Santa Fe Railway Water Tank

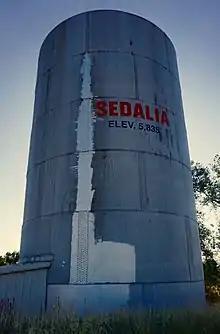
Tank in 2019

It is a cylindrical water tank in diameter, tall, with capacity of , upon a slag foundation, built in 1906. Per its NRHP nomination, it was installed by the Denver and Santa Fe Railway Company, a subsidiary of the Atchison, Topeka and Santa Fe Railway (AT&SF), an early railroad which built track through the area in 1887. It provided water for coal-powered steam locomotives from 1906 until 1950 when its "stand pipe" was removed, after water was no longer needed (when diesel locomotives had replaced steam ones).